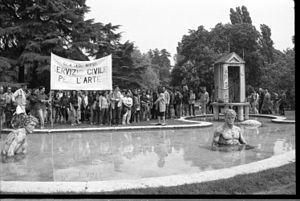
La Fontaine des bains mystérieux est un œuvre de Giorgio de Chirico réalisée en 1973 pour être placée dans de jardin du Palazzo dell'Arte de Milan dans le Parco Sempione à Milan.